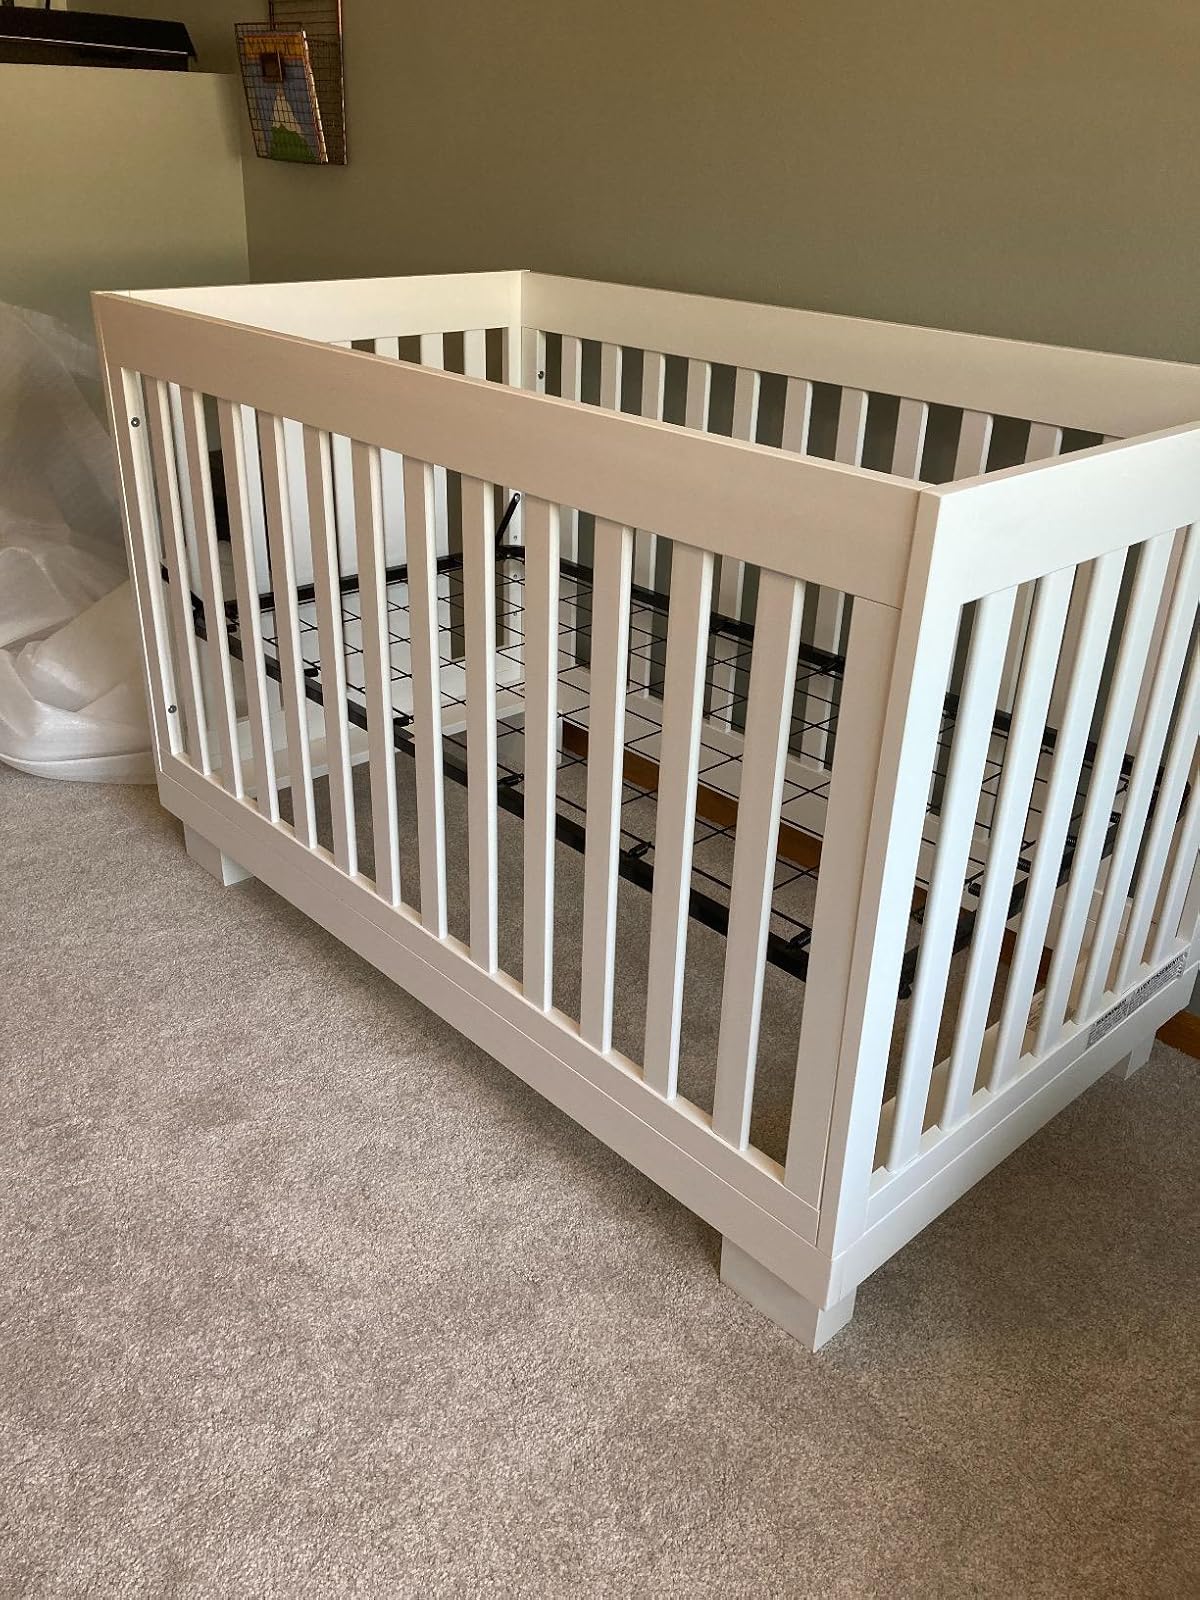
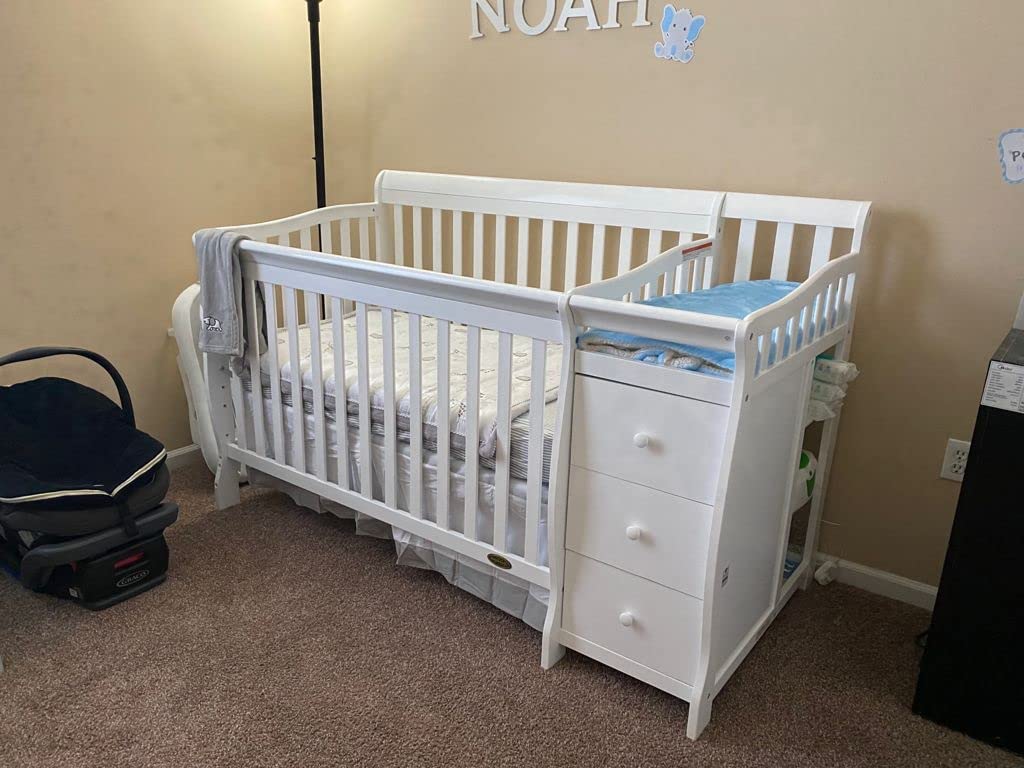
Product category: products_crib
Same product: no